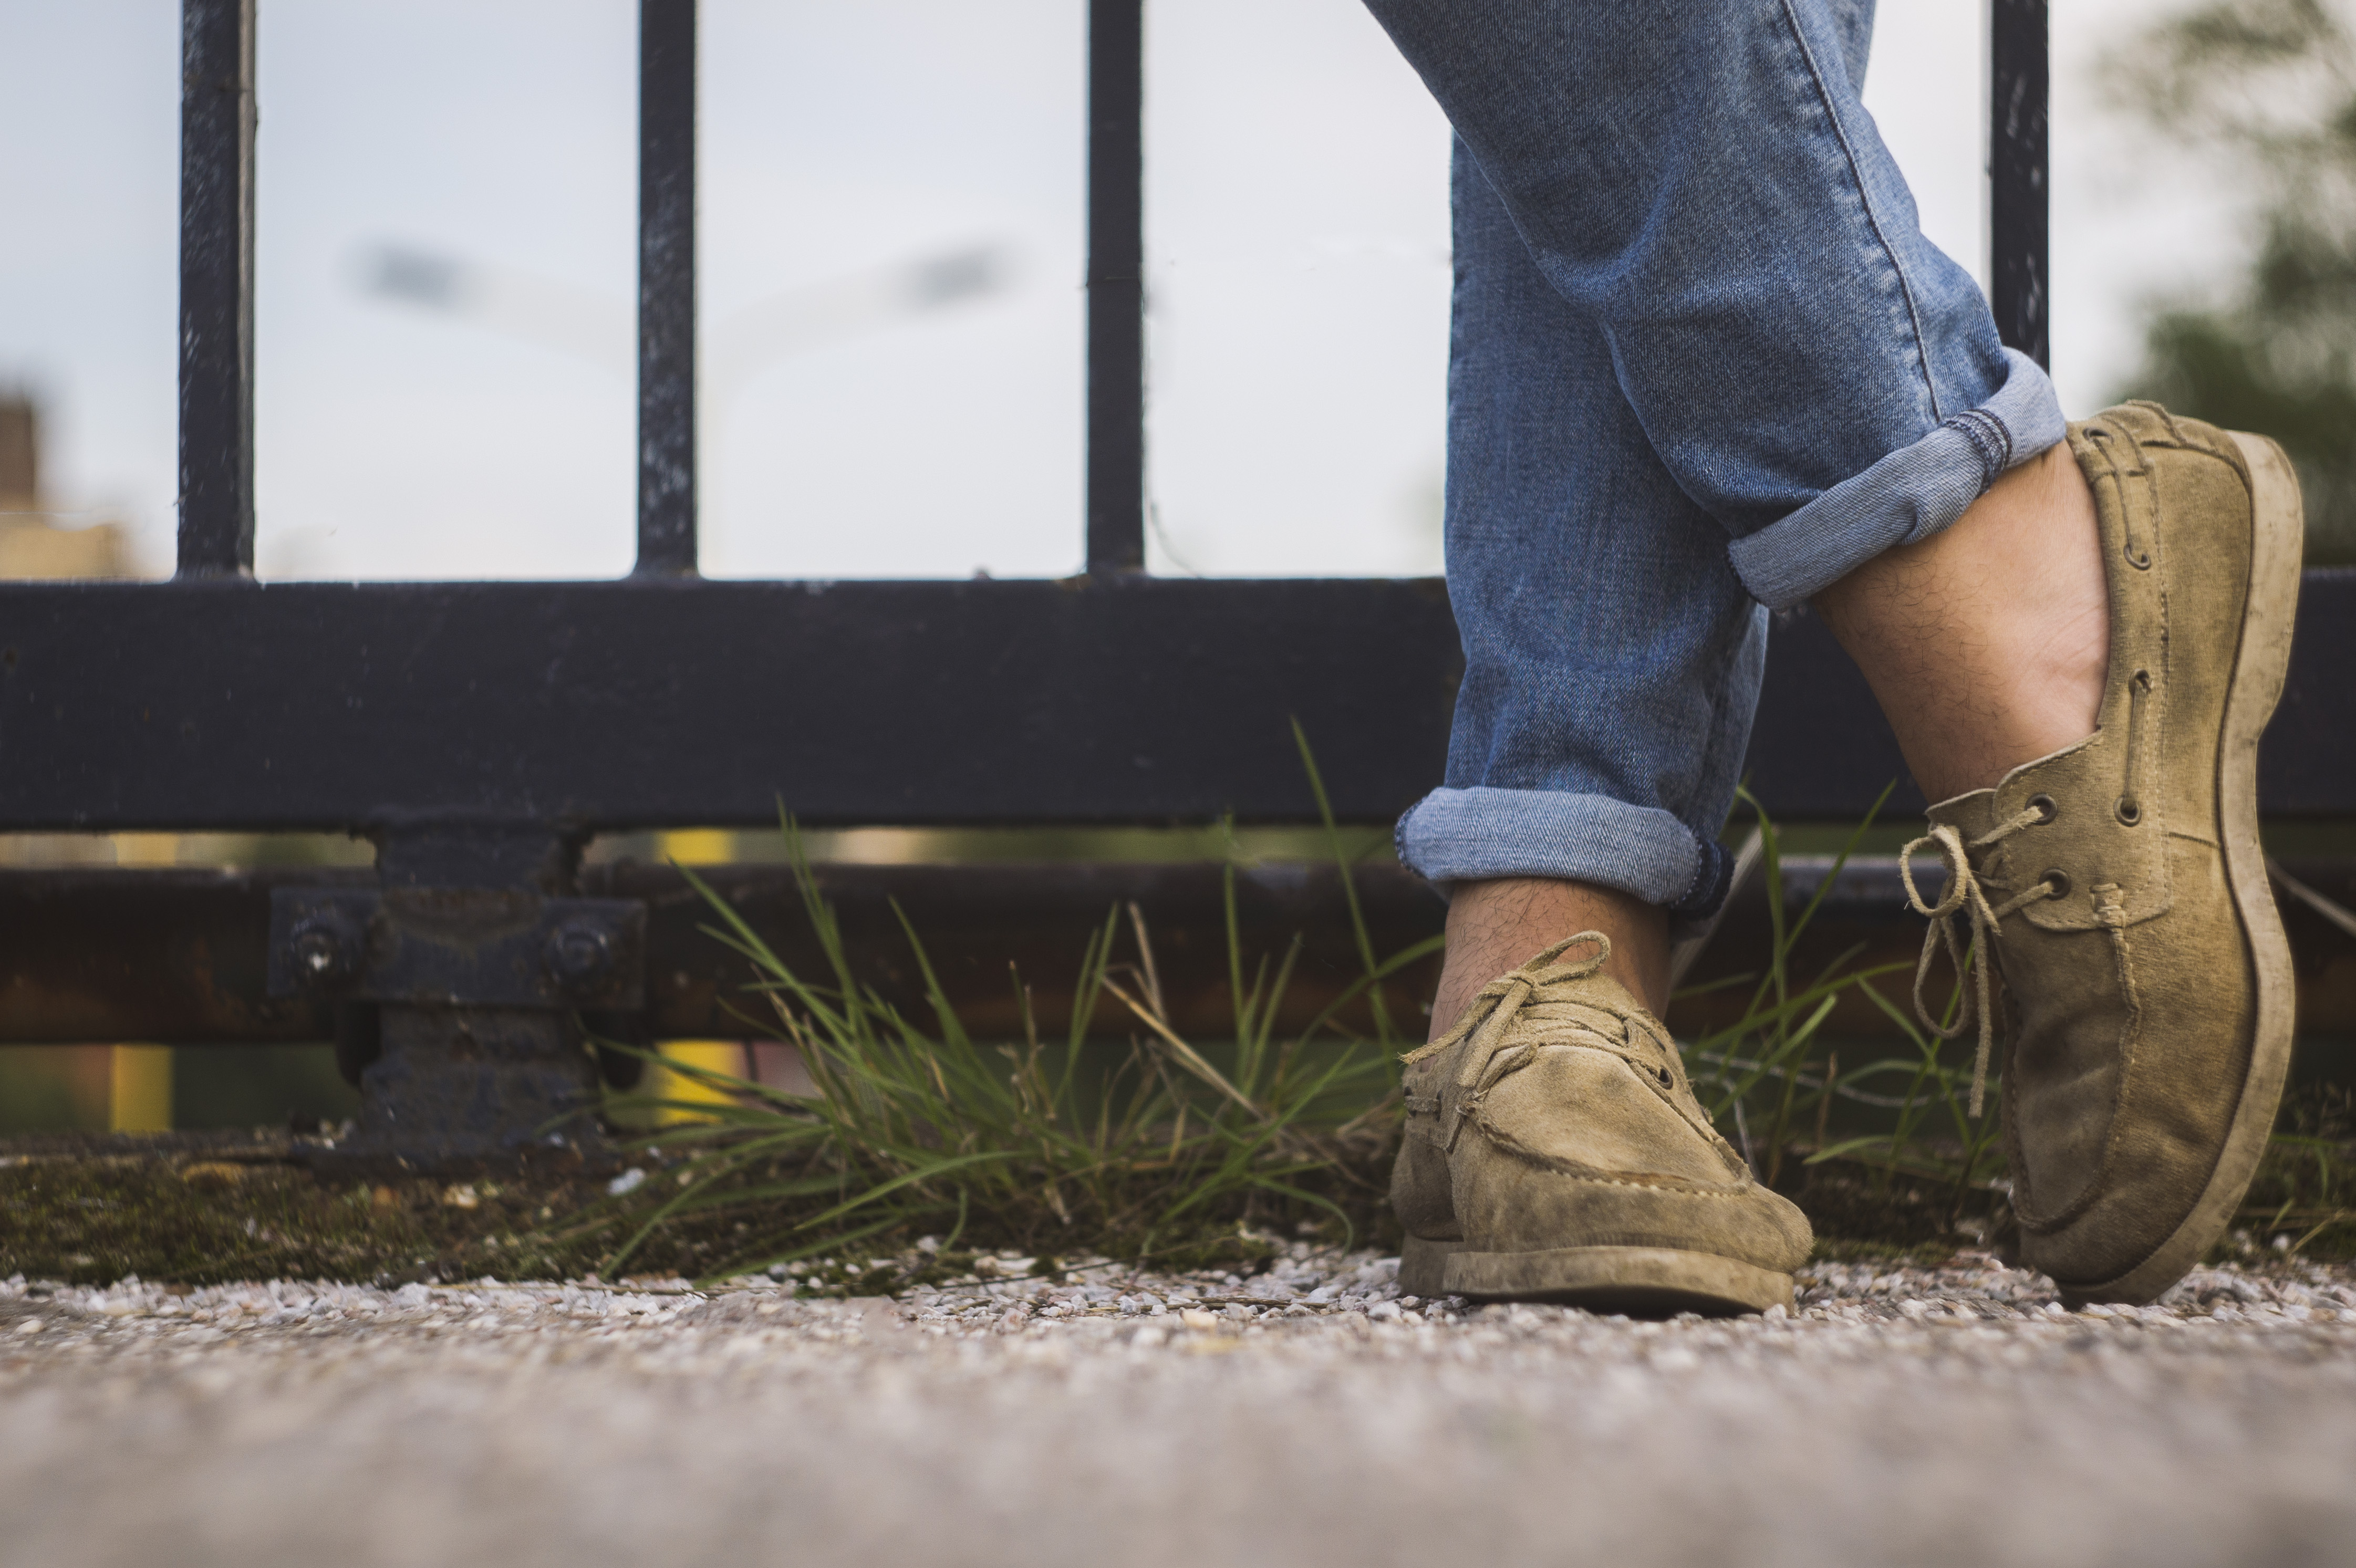
shoe, track, ground, feet, leg, standing, spring, season, publicdomain, background, gravel, bluejeans, footwear, moccasins